Andreas Bammer

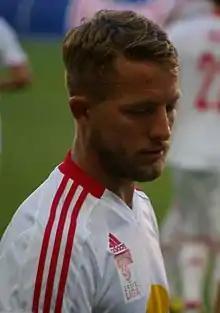
Bammer in 2013

Andreas Bammer (born 18 July 1984) is an Austrian footballer who plays for USK Anif in the Austrian Regionalliga West.